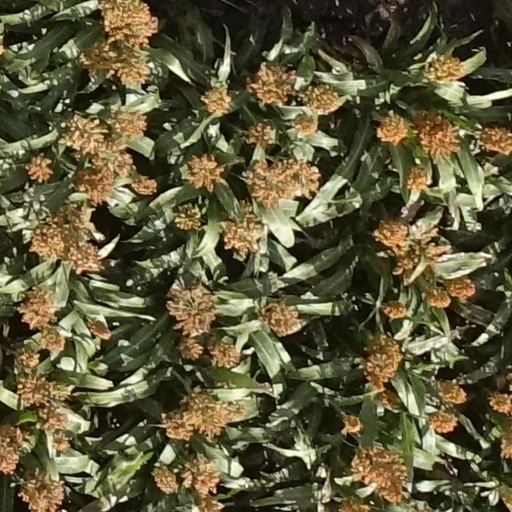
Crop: sorghum